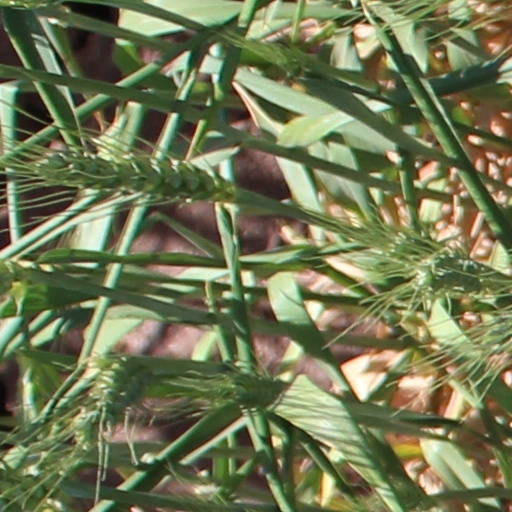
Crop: wheat